Names of Sri Lanka

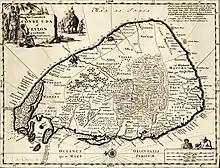
17th century English map of Ceylon, showing the kingdom of Candy Uda

Marco Polo, in 1298 CE, names it "Seilan". In the Chinese Mao Kun map (17th century but believed to date from the early 15th century), the name appears as "Xilan" (锡闌), also "Xilan" (細蘭) in the 13th century Chinese work "Zhu Fan Zhi".